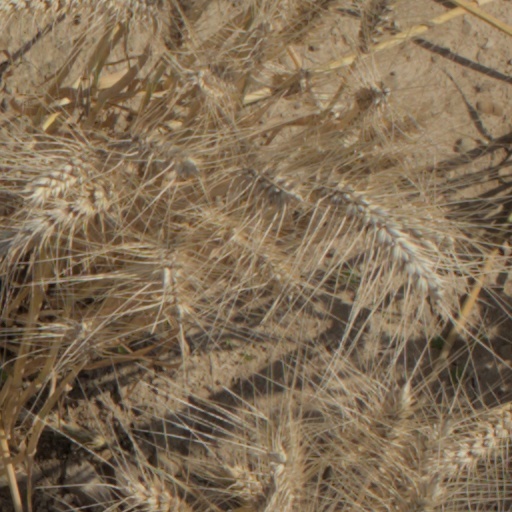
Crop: wheat